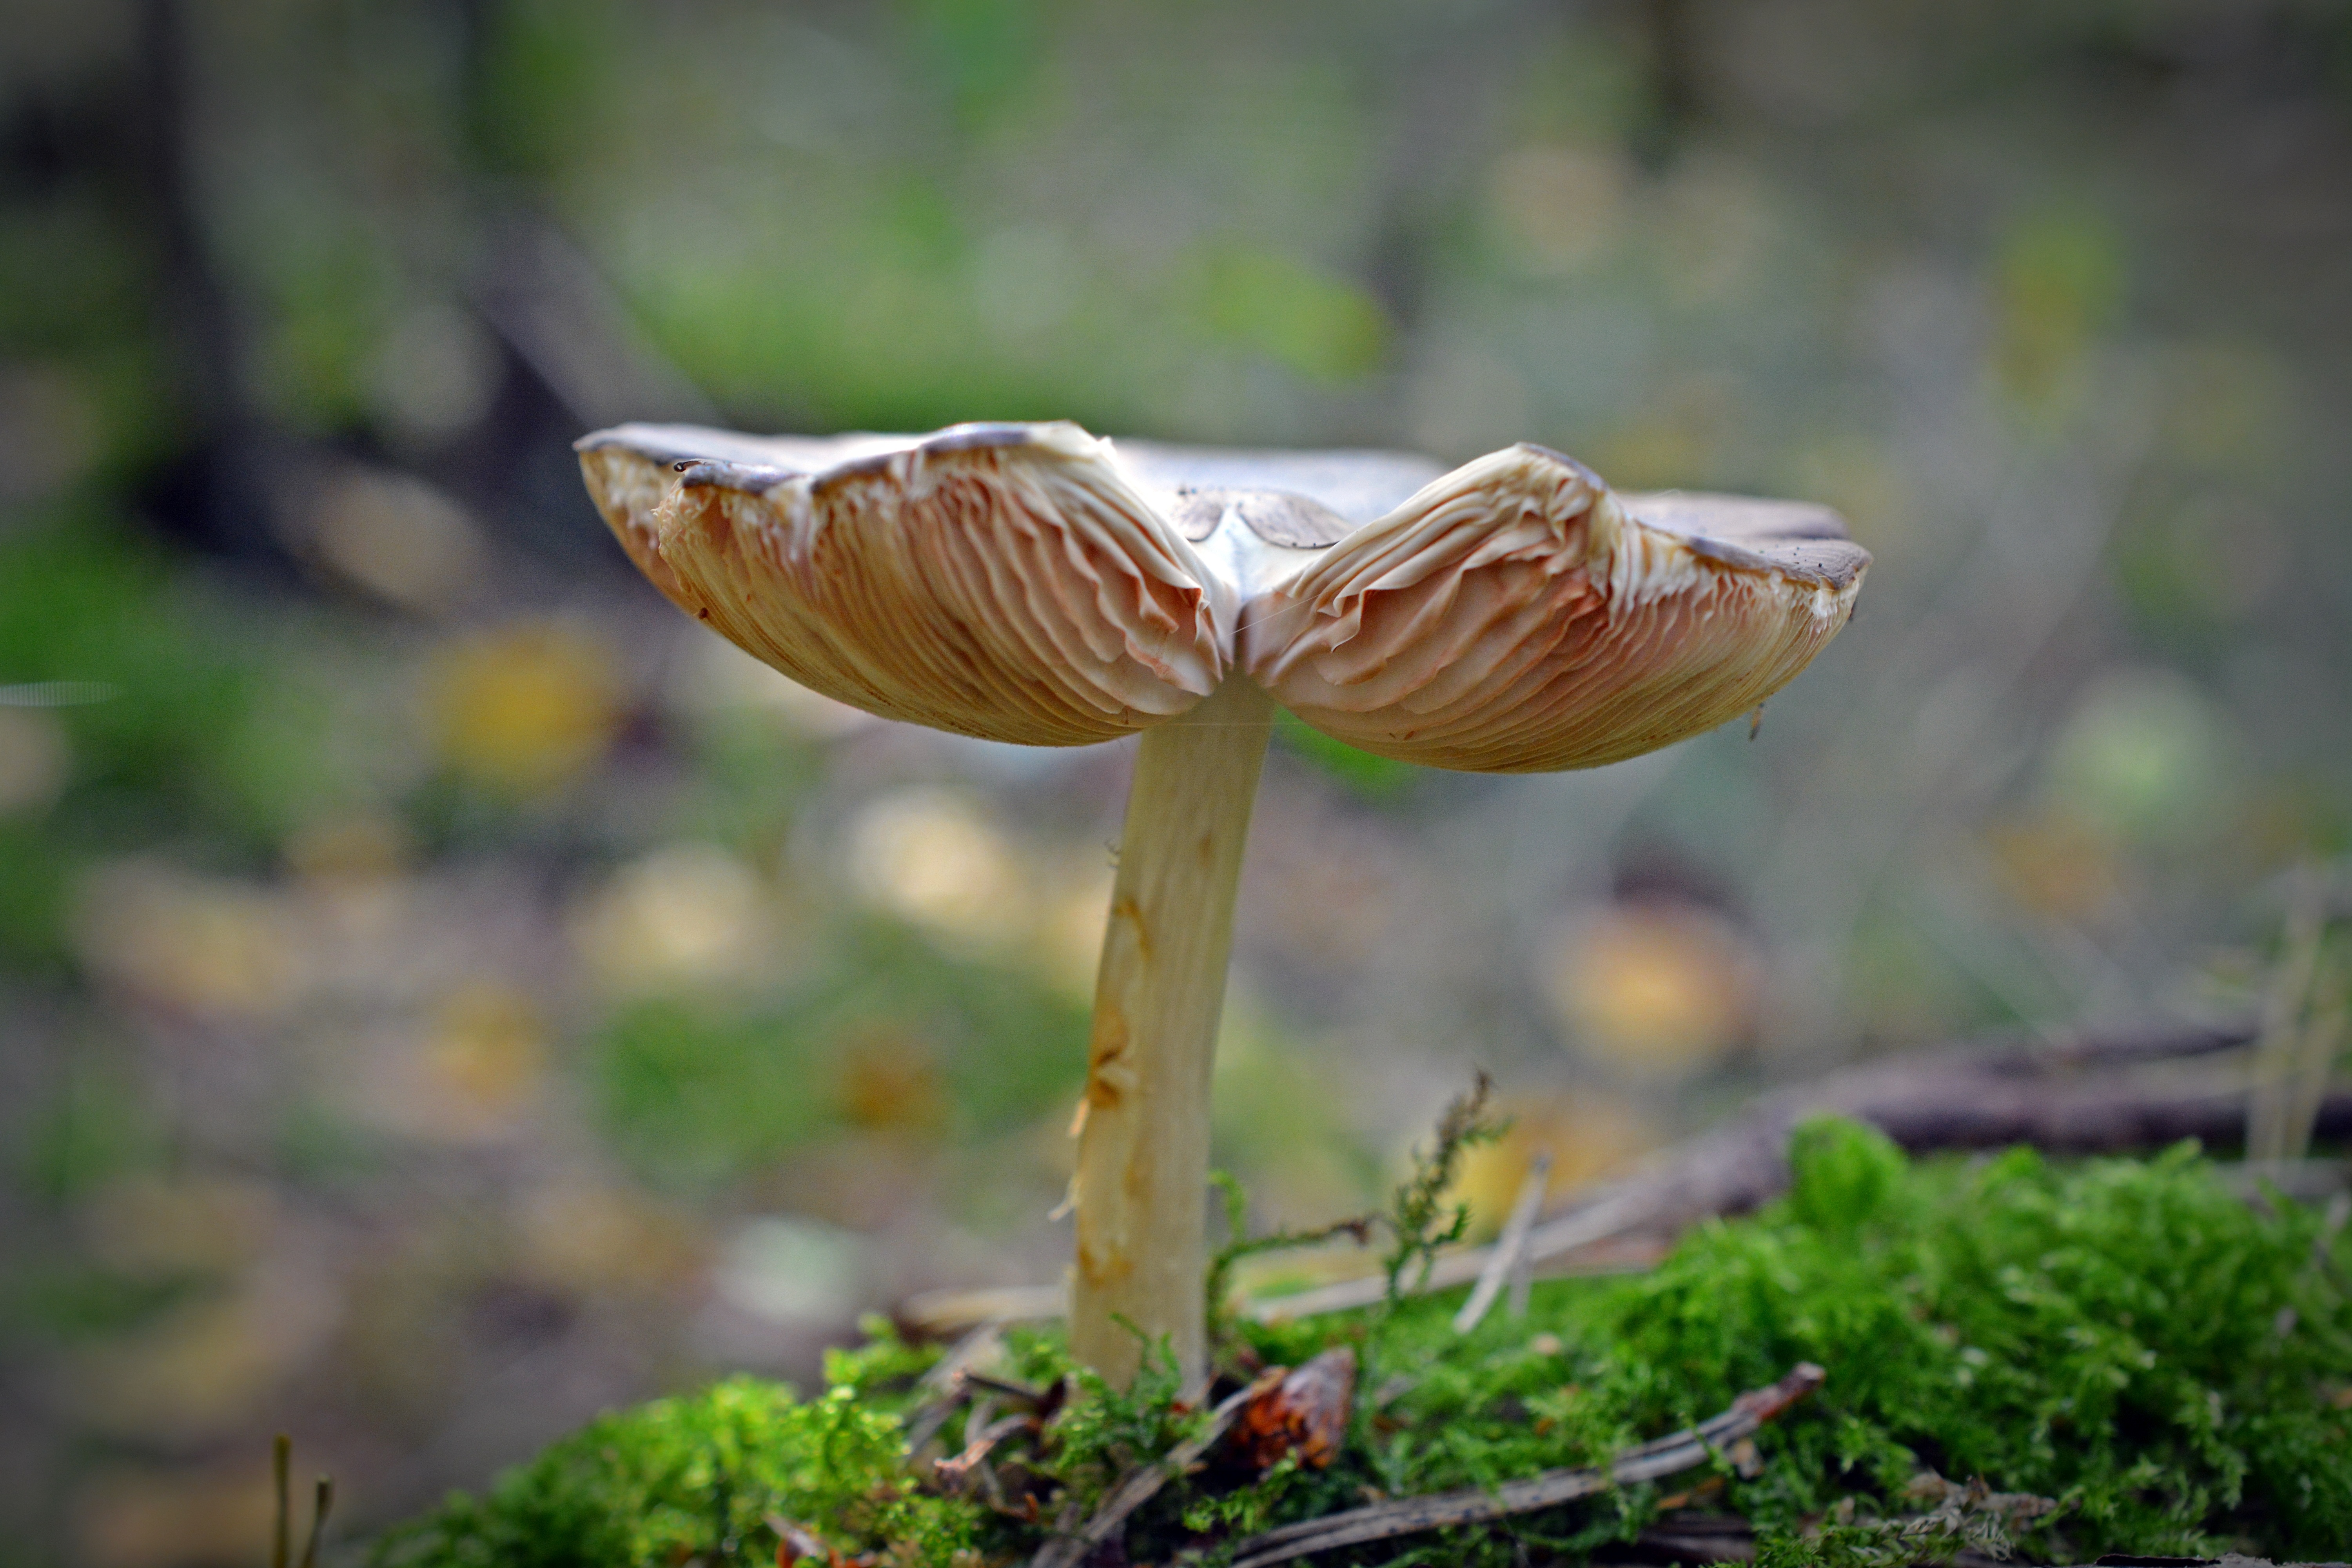
tree, nature, forest, grass, plant, leaf, flower, autumn, botany, mushroom, flora, fauna, fungus, woodland, moist, macro photography, mushroom picking